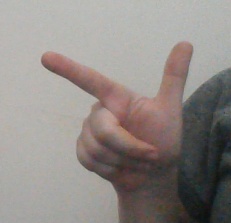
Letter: yaa